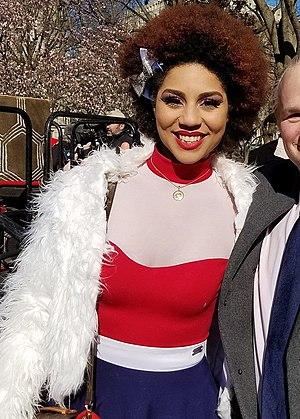
Joy Angela Villa, née le 25 avril 1986 à Orange, également connue sous son nom de scène de Princess Joy Villa, est une chanteuse, auteure-compositrice-interprète et actrice américaine.